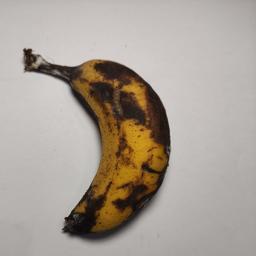
Ripeness: Overripe